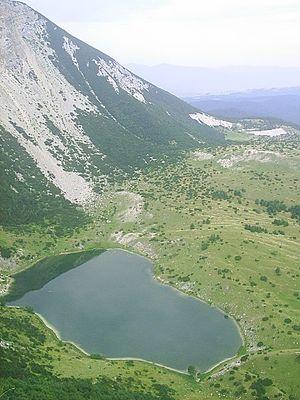
Selon la Loi sur la protection de la nature promulguée en 1965, les aires protégées de Bosnie-Herzégovine sont réparties en 9 catégories : les réserves naturelles intégrales, les réserves naturelles gérées, les parcs nationaux, les réserves spéciales, les réserves de paysages naturels, les espèces de plantes, les espèces animales, les monuments naturels et les monuments commémoratifs. En 2003, la catégorie des monuments naturels commémoratifs a disparu et, en 2008, celle des parcs naturels a été créée.